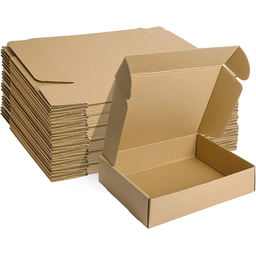
Label: cardboard